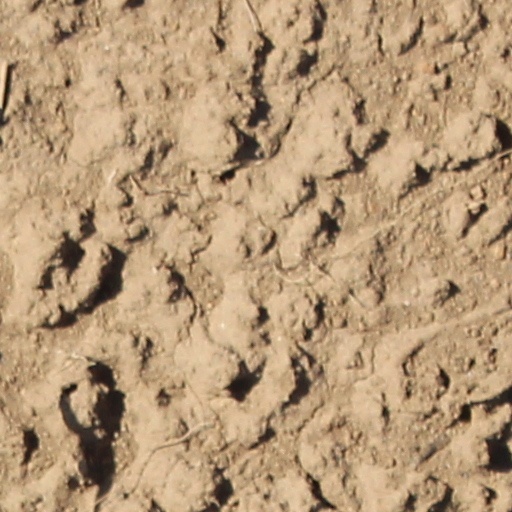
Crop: wheat